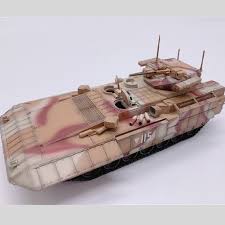
Label: BMP-T15